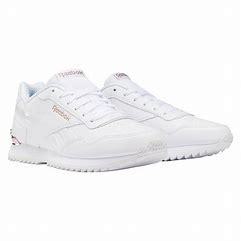
Brand: Reebok
Model: Royal Glide Ripple